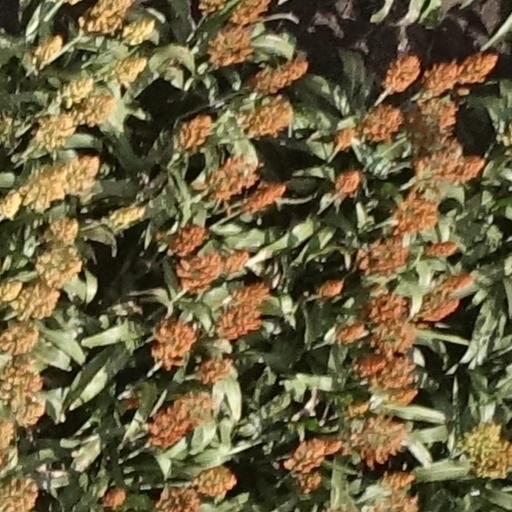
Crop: sorghum